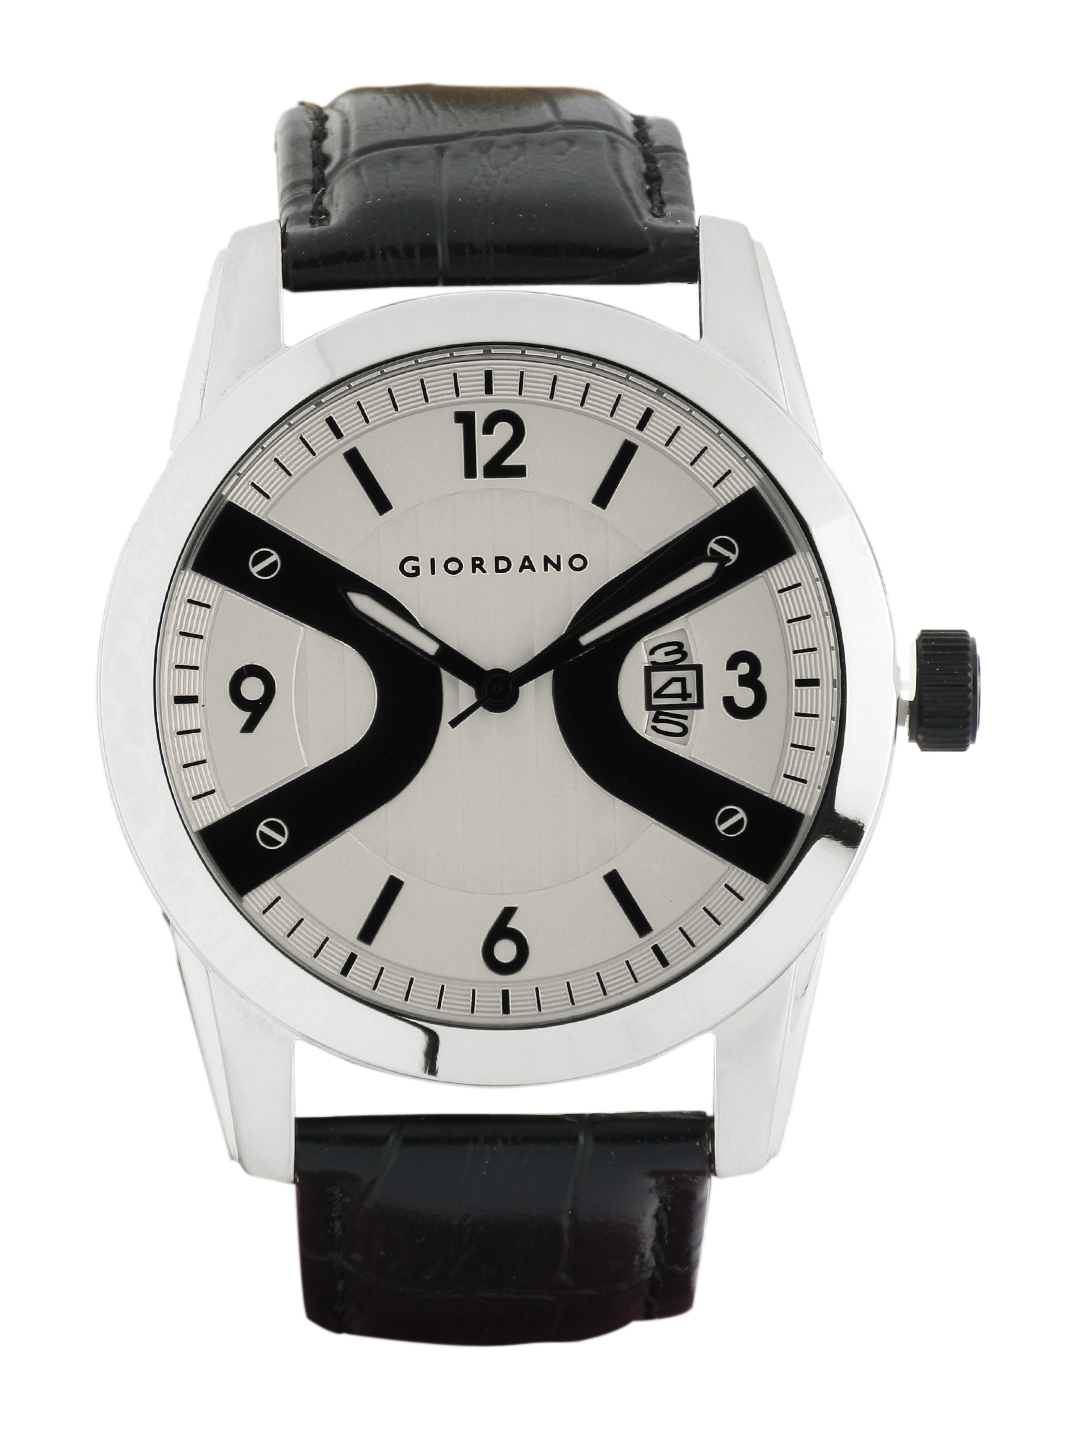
Giordano Men White Dial Watch
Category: Accessories / Watches / Watches
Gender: Men
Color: White
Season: Winter 2016
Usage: Casual